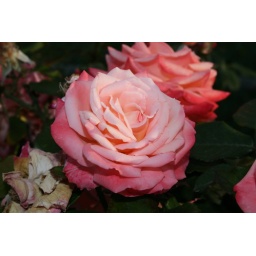
flowers and trees in San Diego, CA